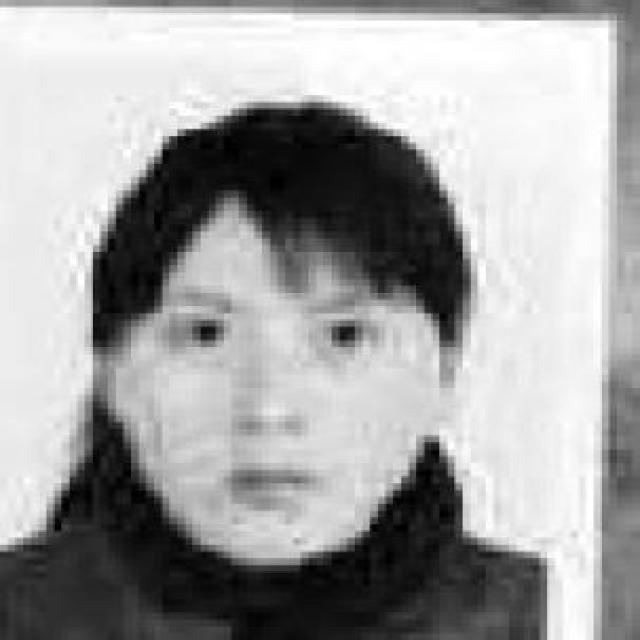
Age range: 21-44